Ephraim Amu

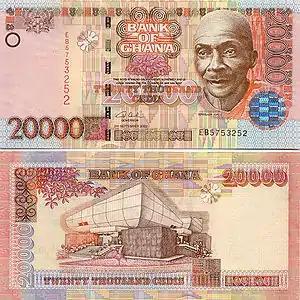
Ephraim Amu on a 2002 20000 Cedis banknote

Ephraim Kɔku Amu (13 September 1899 – 2 January 1995) was a Ghanaian composer, musicologist and teacher. He was a mentor to the musicologist J. H. Kwabena Nketia.